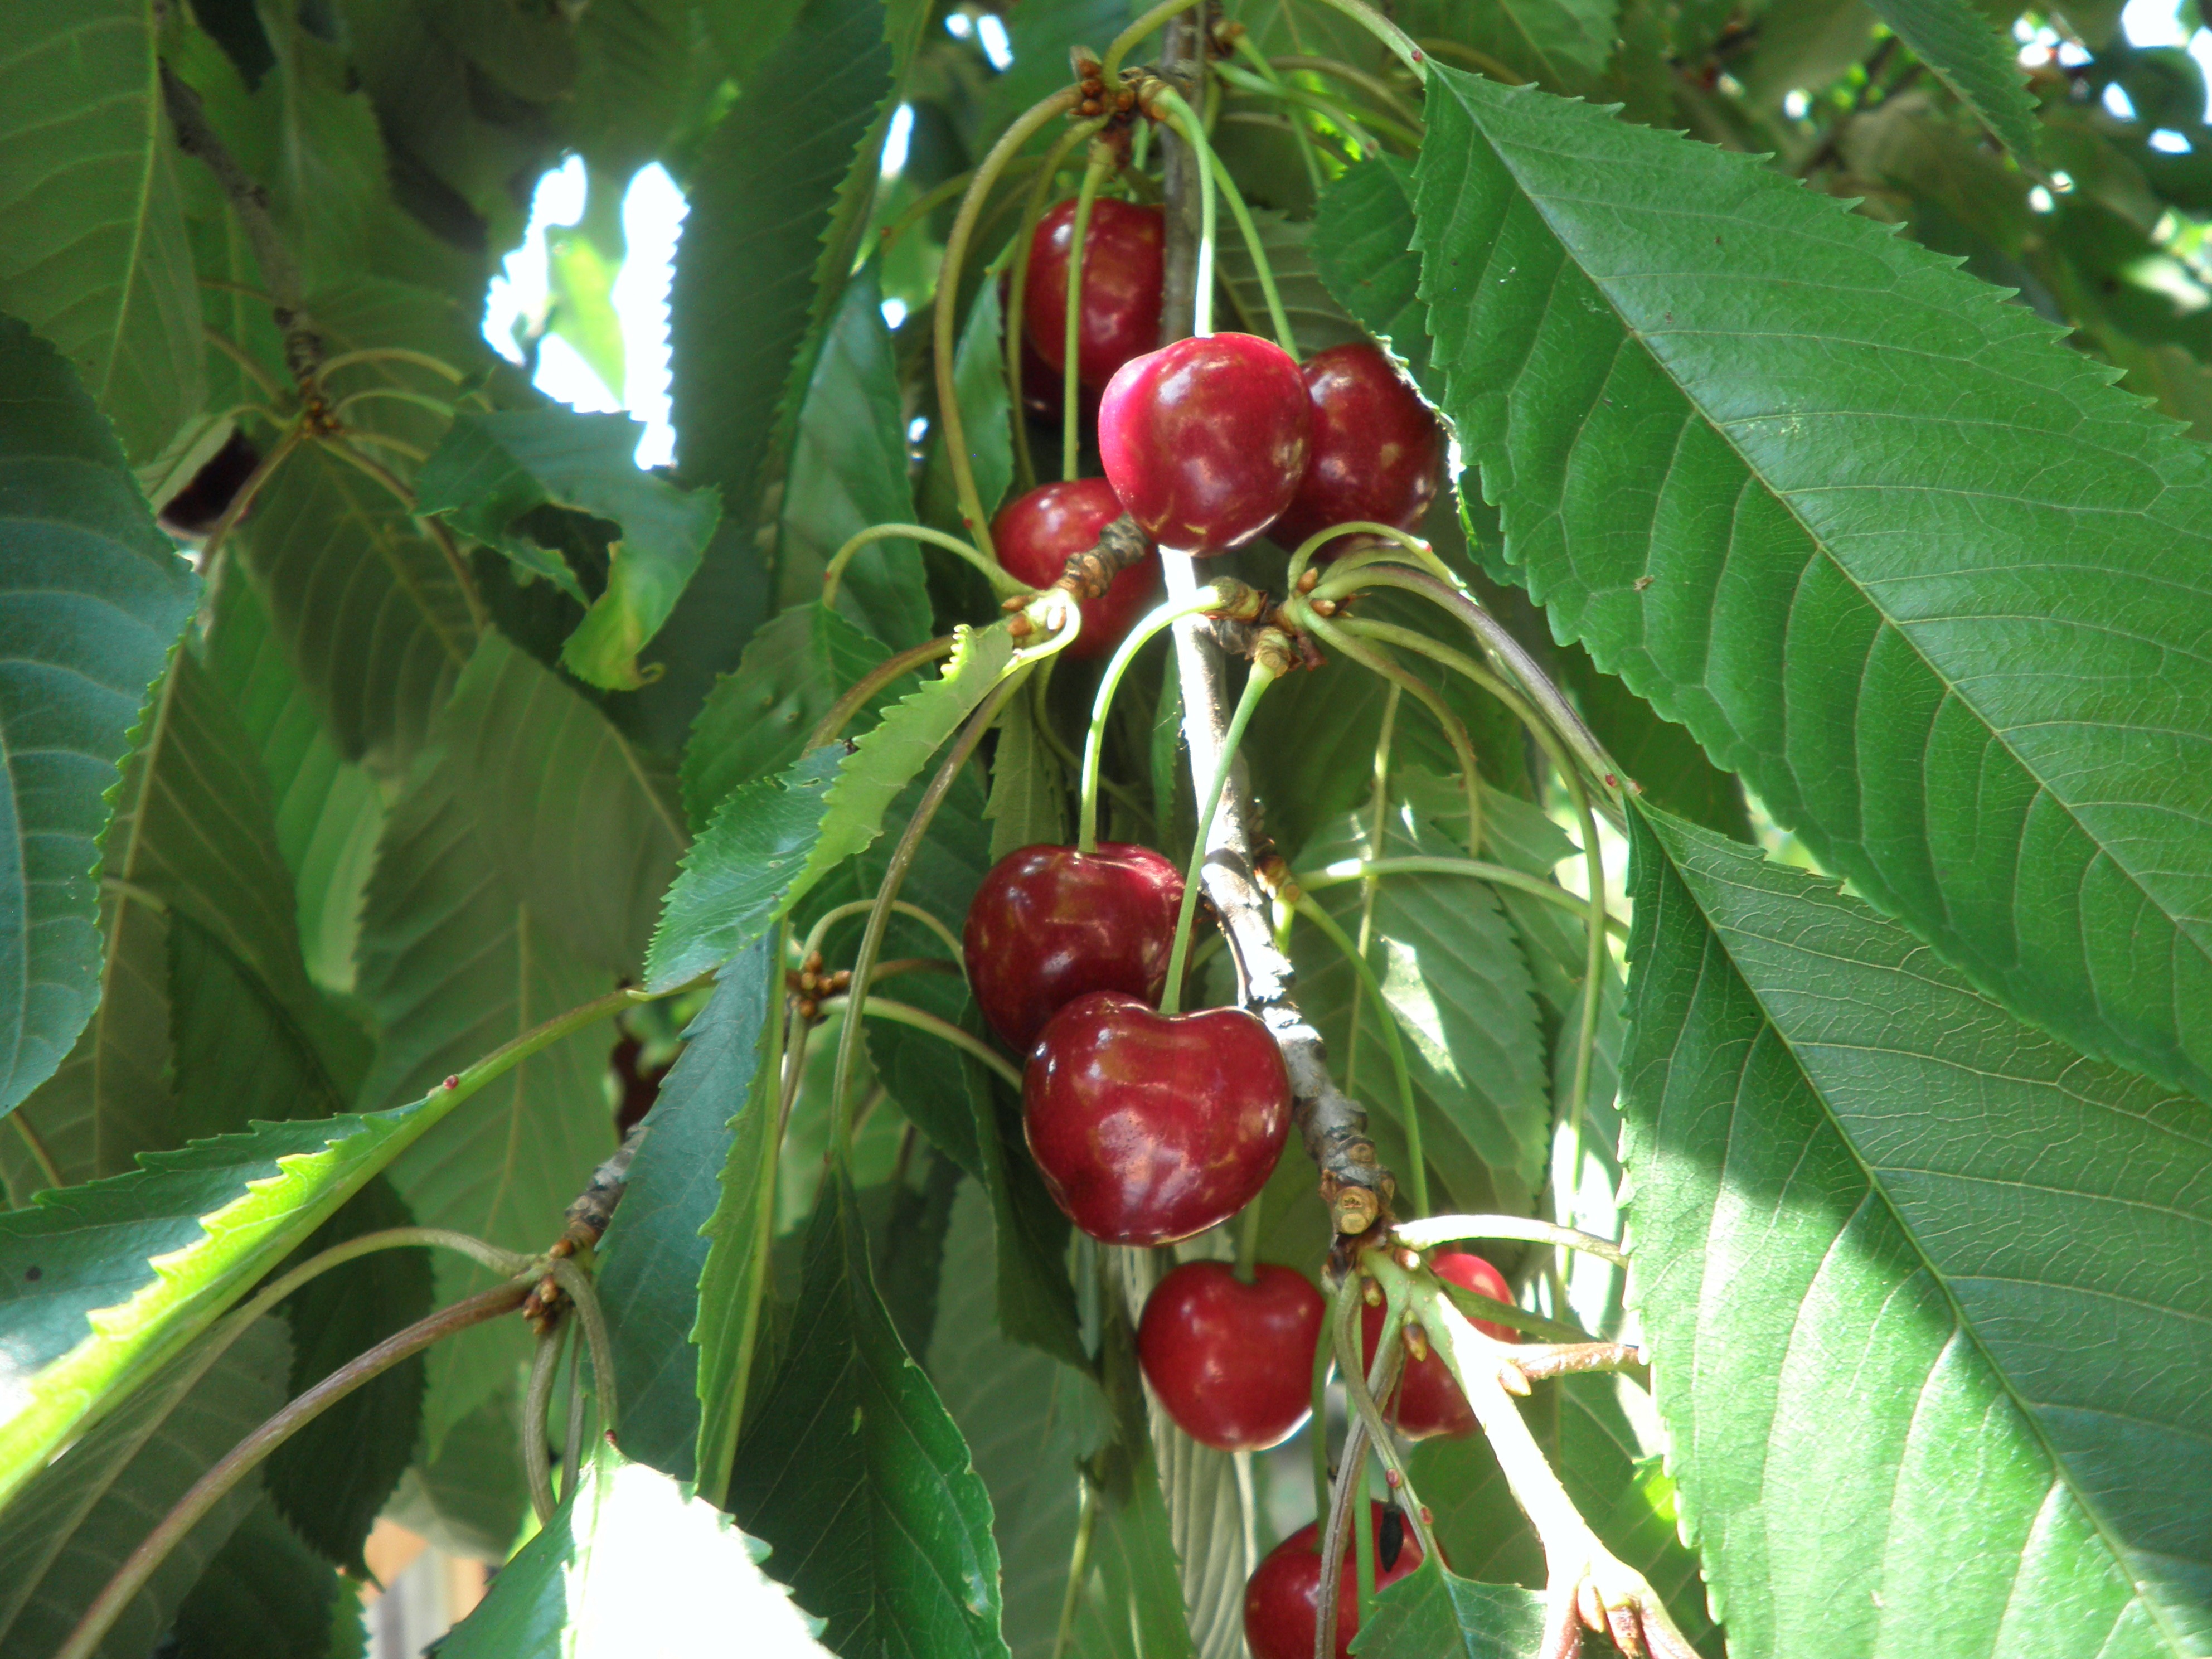
tree, branch, plant, fruit, flower, purple, ripe, food, produce, evergreen, shrub, fruit tree, cherry, cherries, red fruit, flowering plant, rose family, acerola, malpighia, summer fruit, sweet cherry, land plant, schisandra